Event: Nepal Earthquake
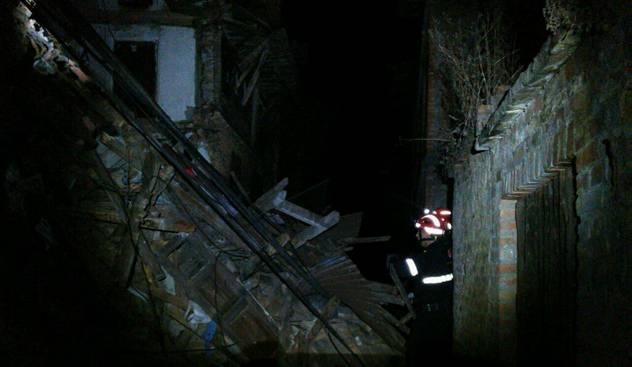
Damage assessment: damage